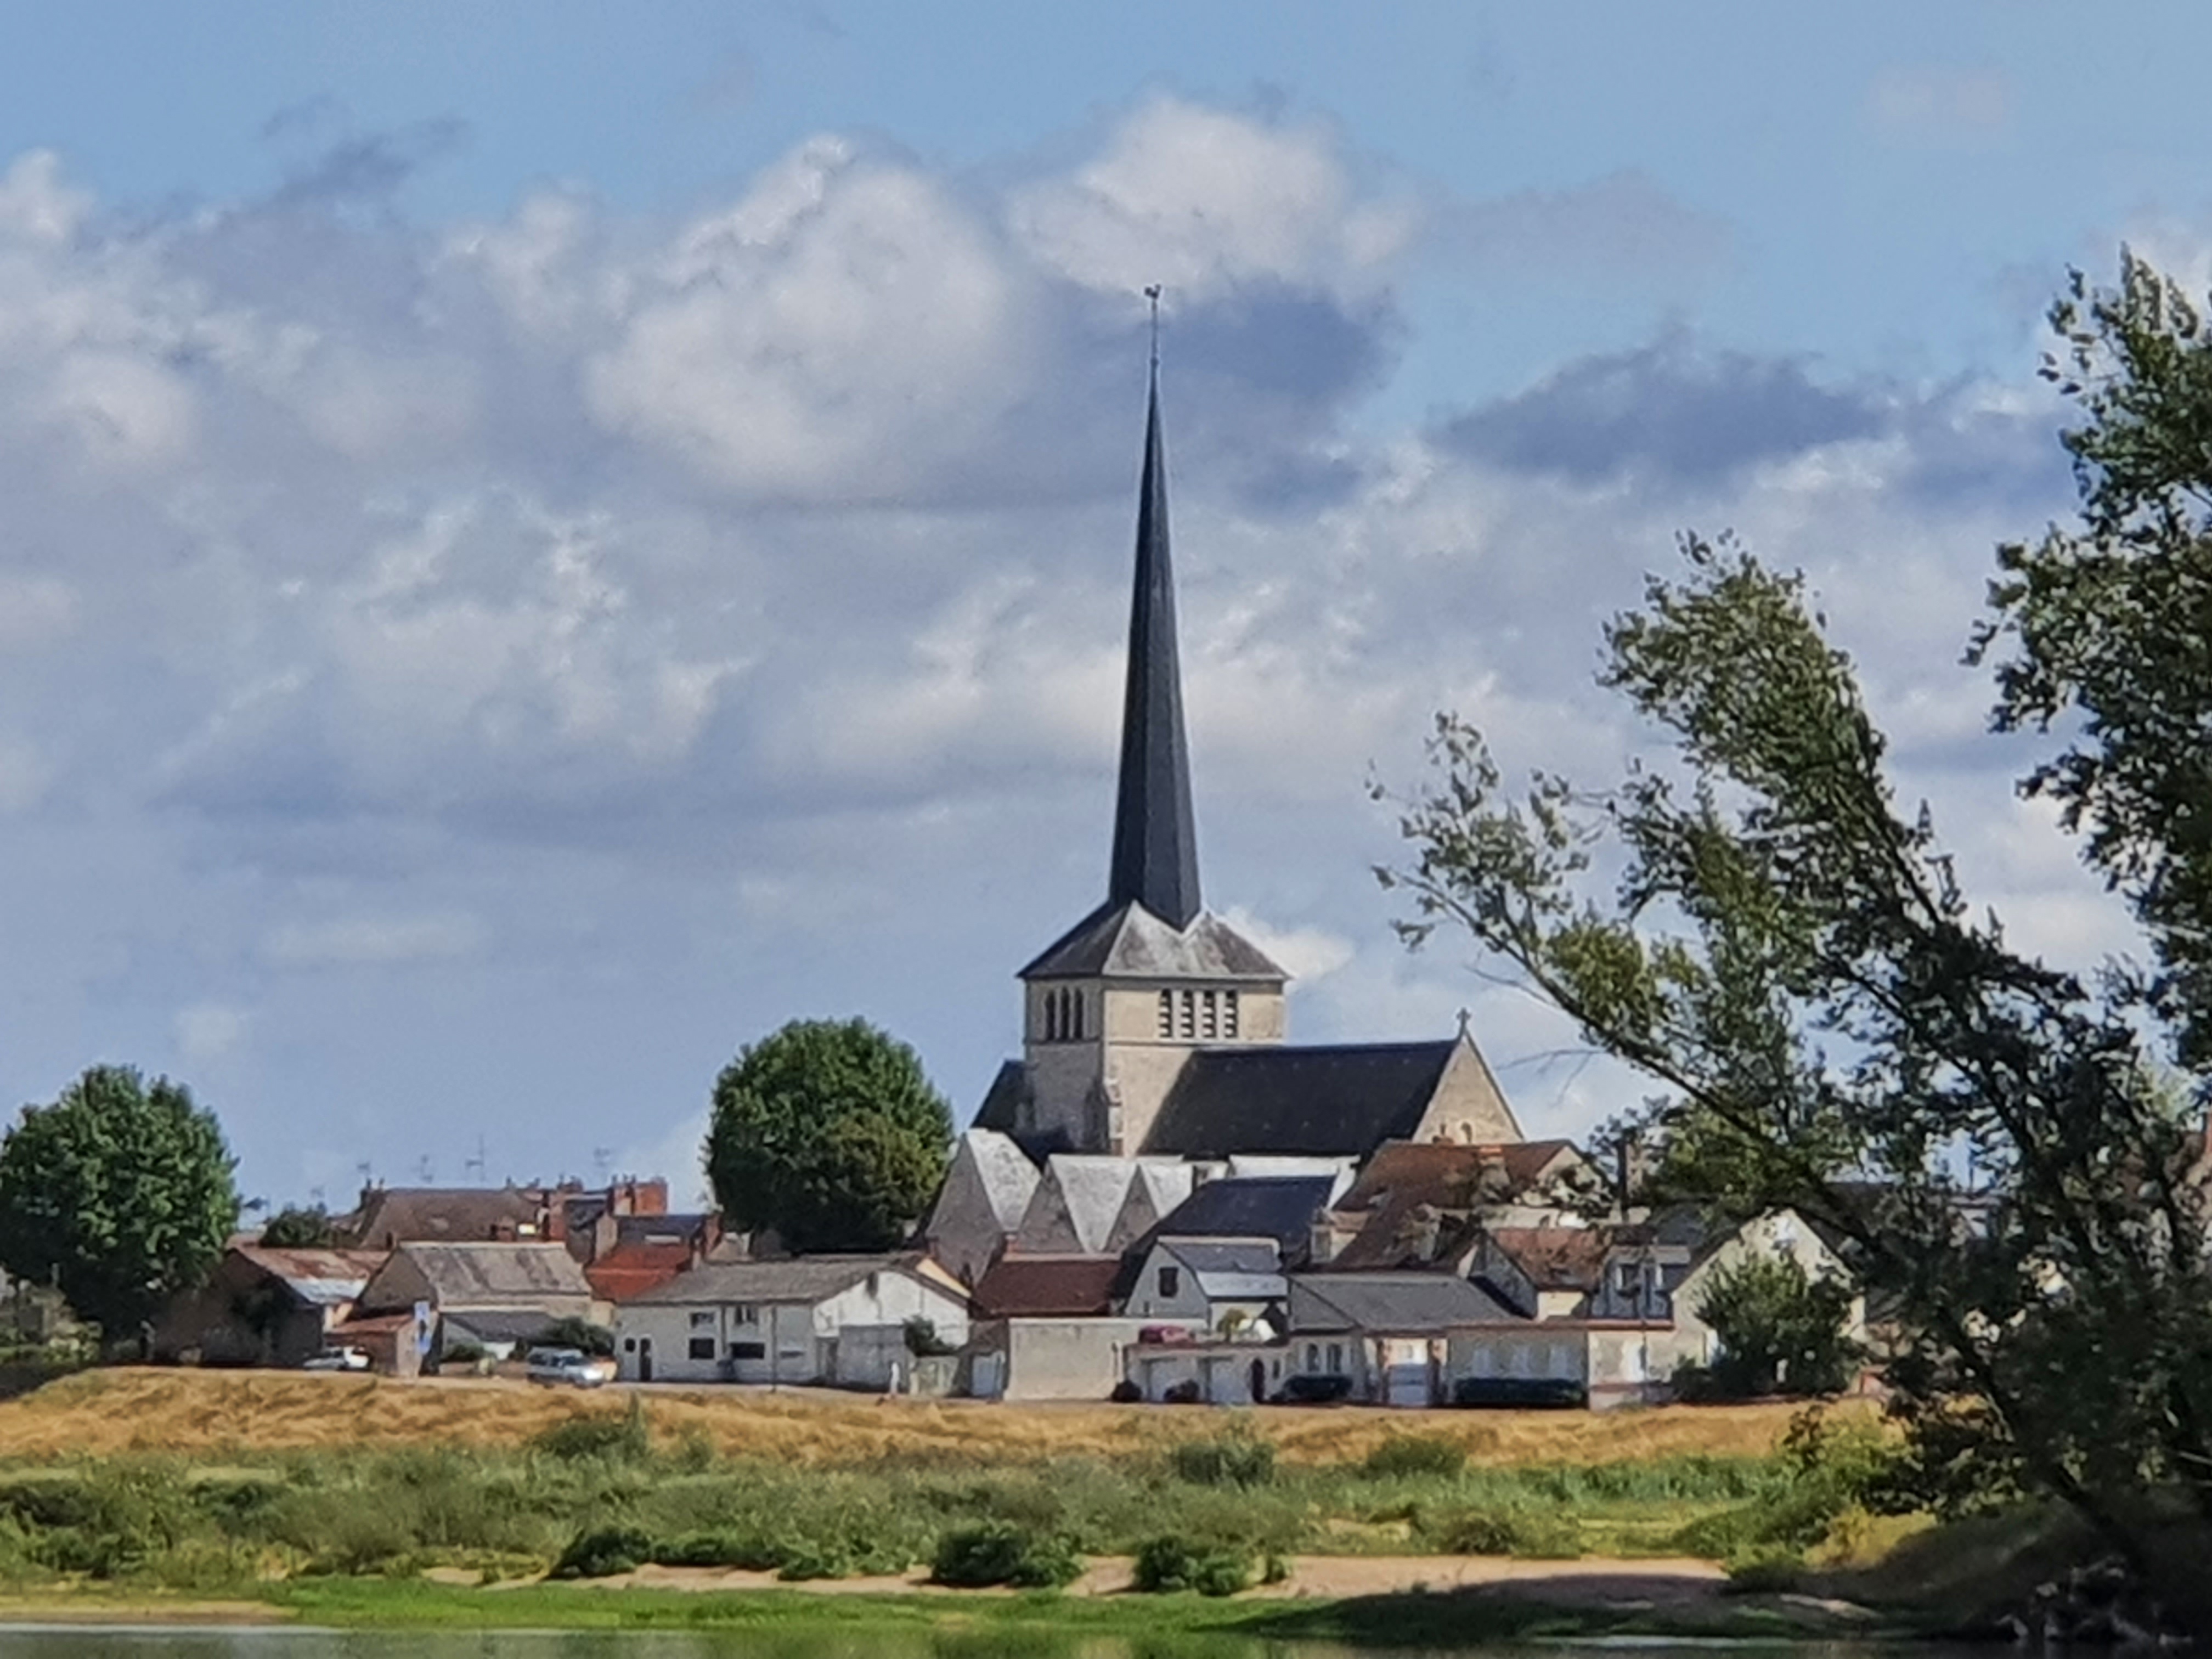
village, church, market town, france, nature, summer, trees, forest, green, houses, dwellings, cloud, spire, steeple, land lot, bank, rural area, cone, chapel, place of worship, roof, finial, channel, tower, cumulus, home, wetland, medieval architecture, riparian zone, meteorological phenomenon, turret, parish, floodplain, fluvial landforms of streams, cottage, tourist attraction, suburb